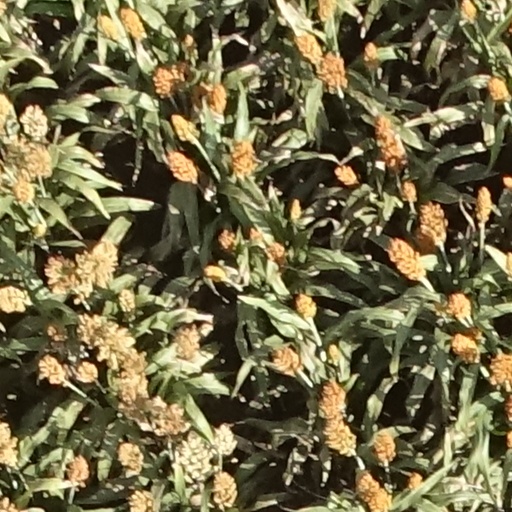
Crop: sorghum